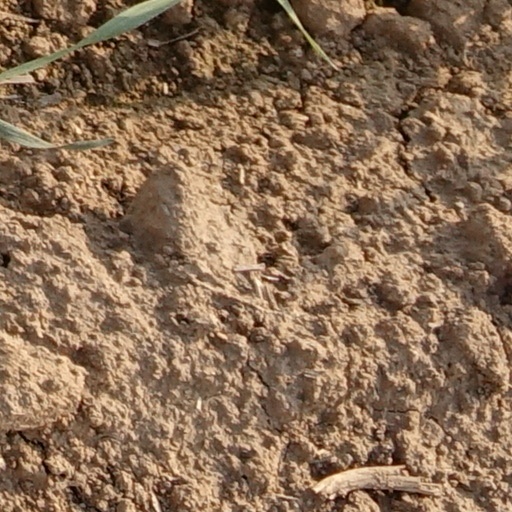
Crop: wheat